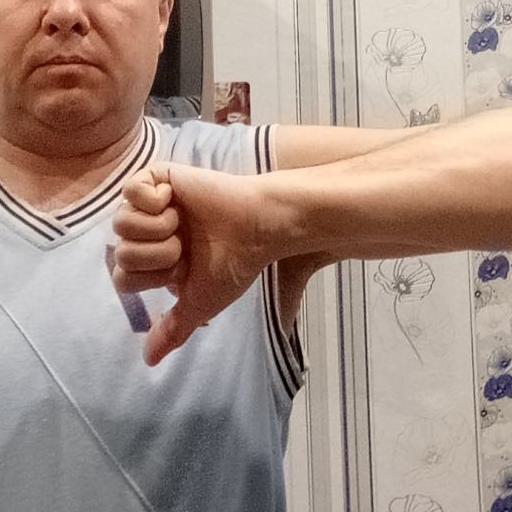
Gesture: dislike